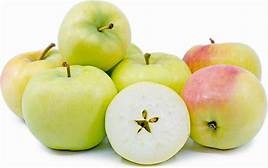
Label: apple